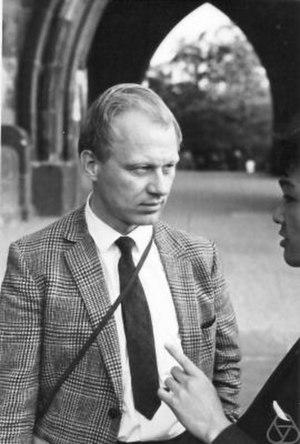
Jürgen Kurt Moser, né le 4 juillet 1928 à Königsberg et mort le 17 décembre 1999, est un mathématicien allemand.